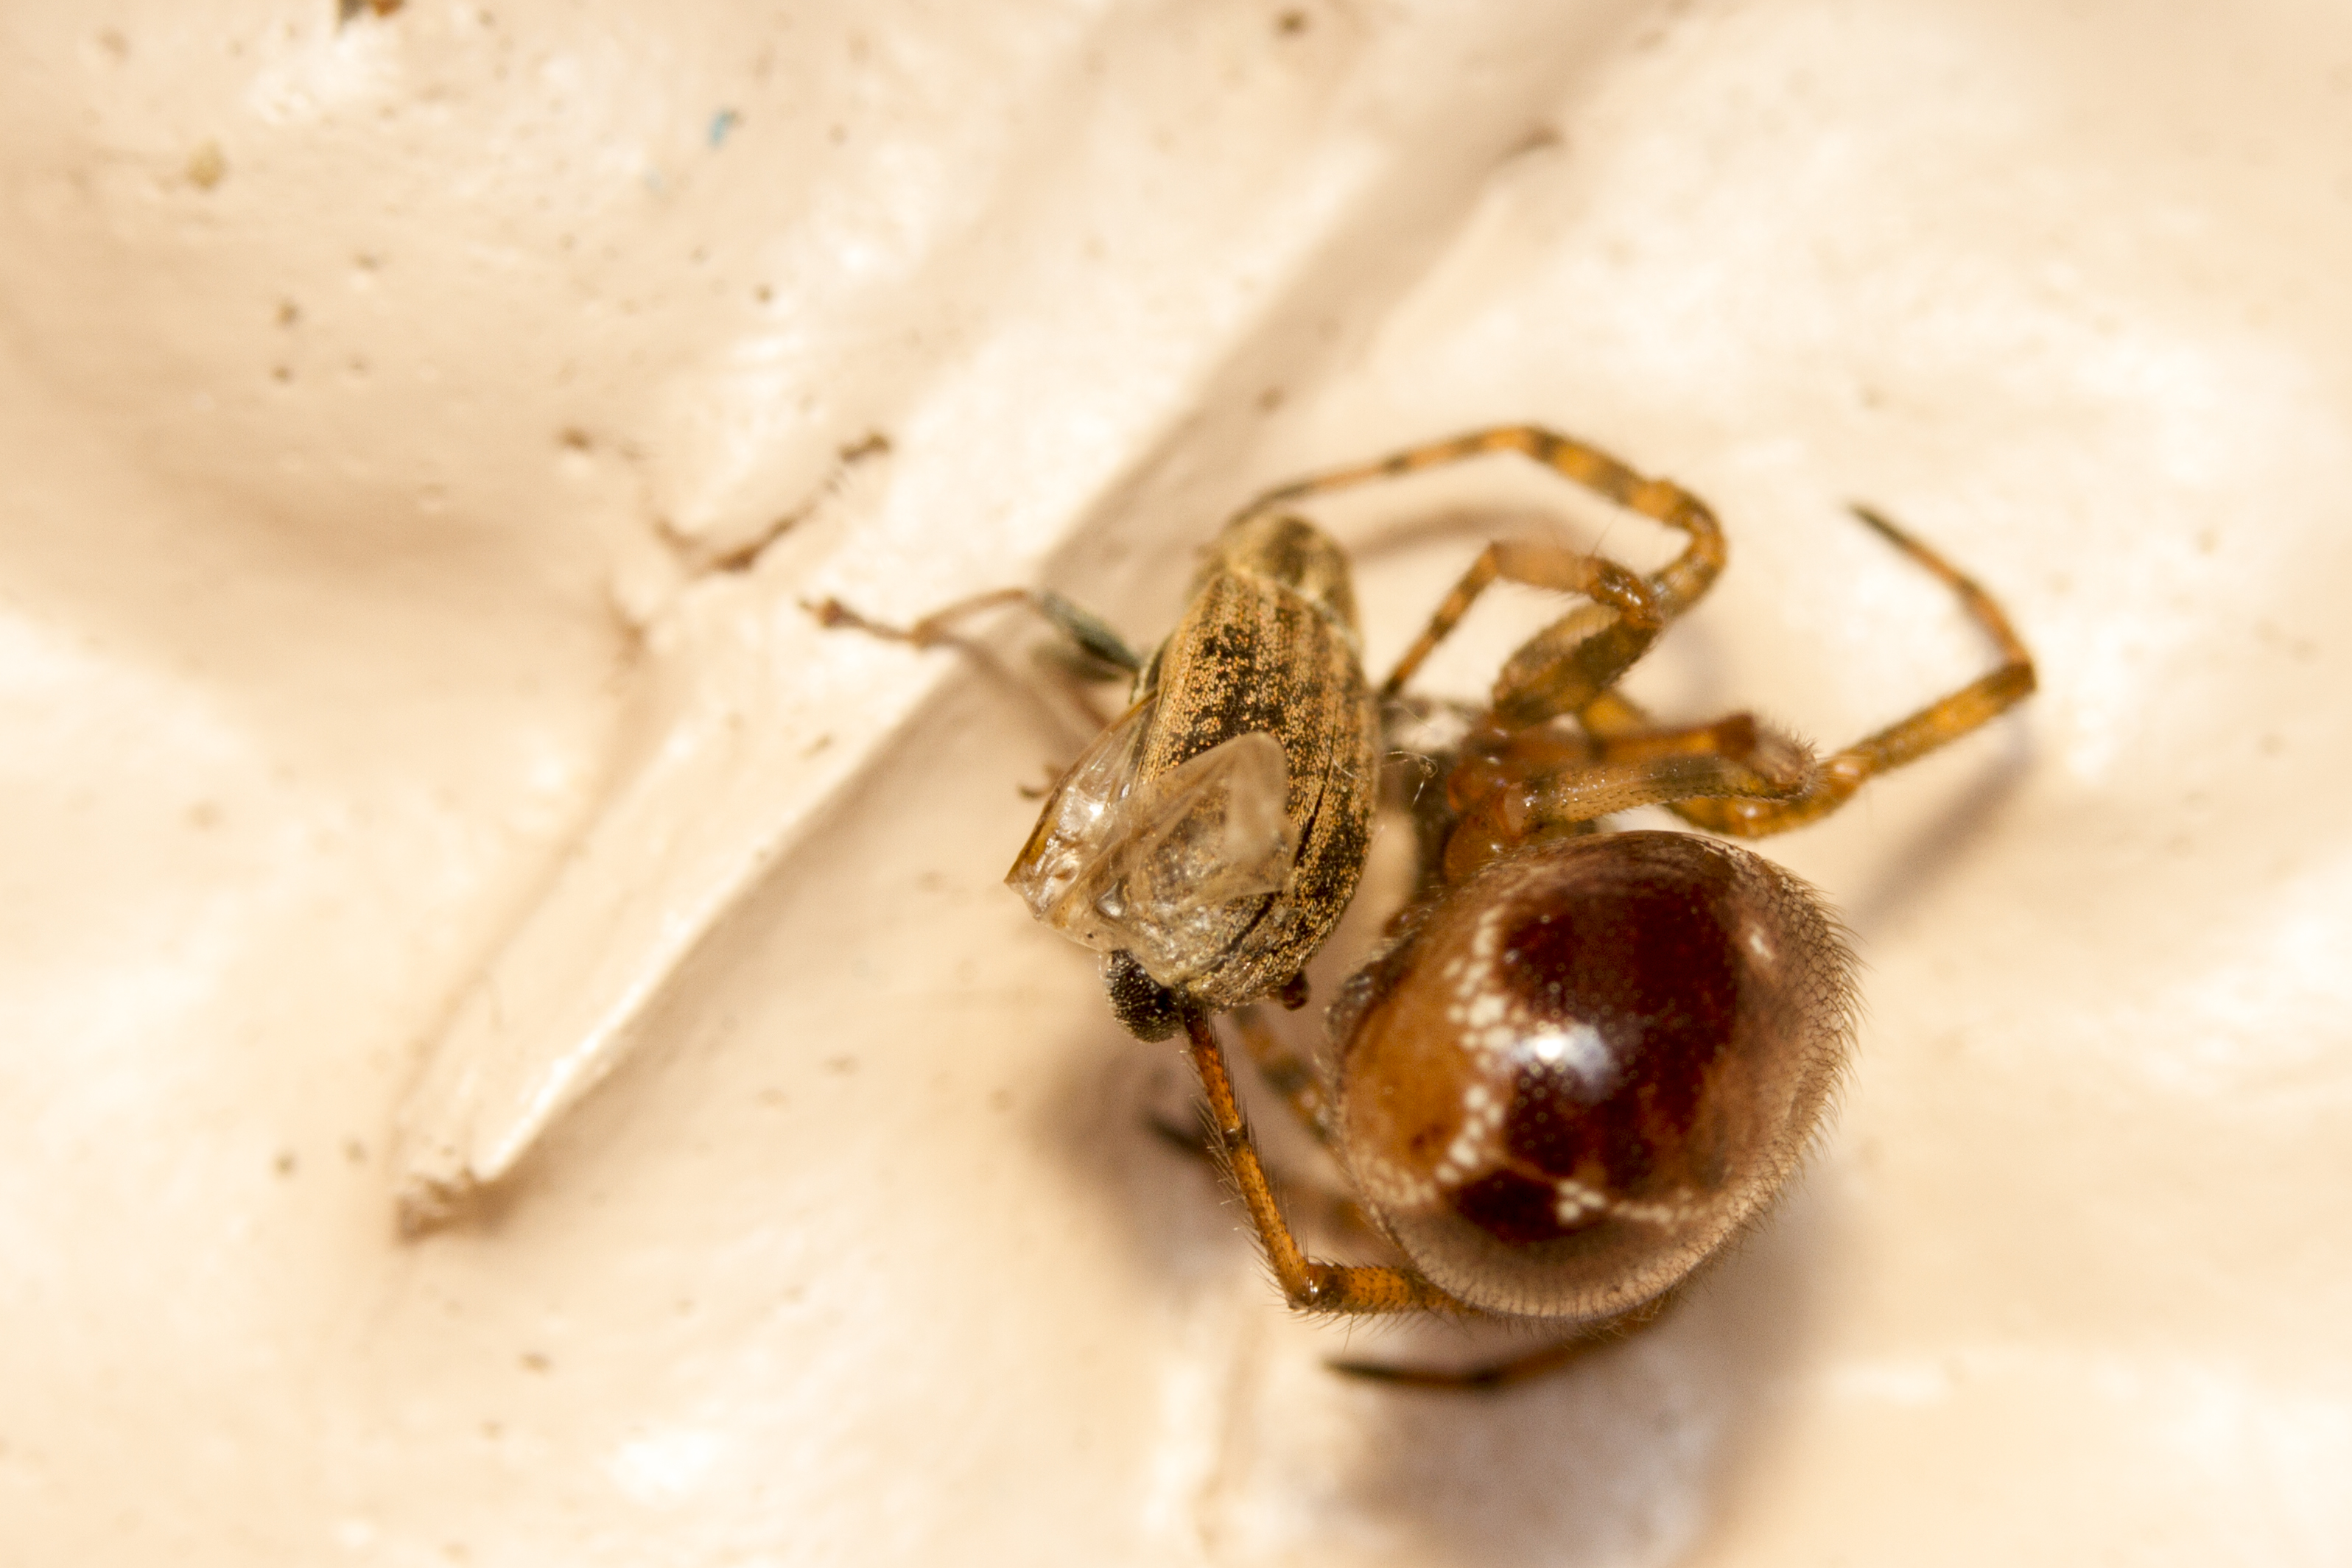
photography, insect, macro, fauna, invertebrate, close up, spider, uk, canon7d, prey, nikkvalentine, peterborough, extensiontubes, canon60mmmacrousm, sitonalineatus, pealeafweevil, steatodabipunctata, macro photography, arthropod, falsewidow, scarabs